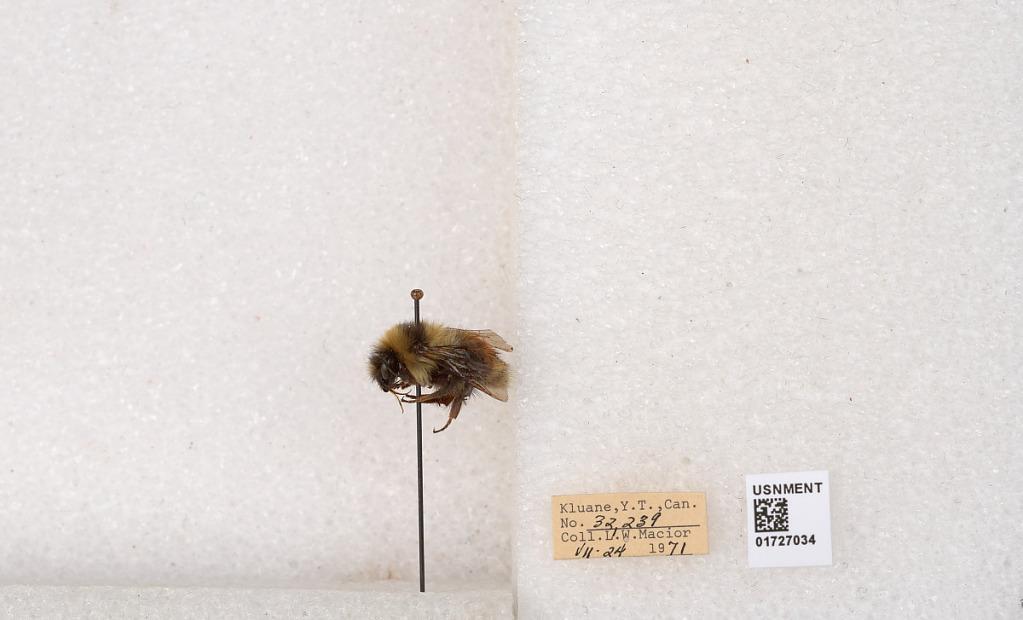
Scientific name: Bombus (Pyrobombus) sylvicola Kirby
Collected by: L. Macior
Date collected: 1971-7-24
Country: Canada
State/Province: Yukon Territory
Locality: Kluane National Park and Reserve
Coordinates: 60.7493, -139.504